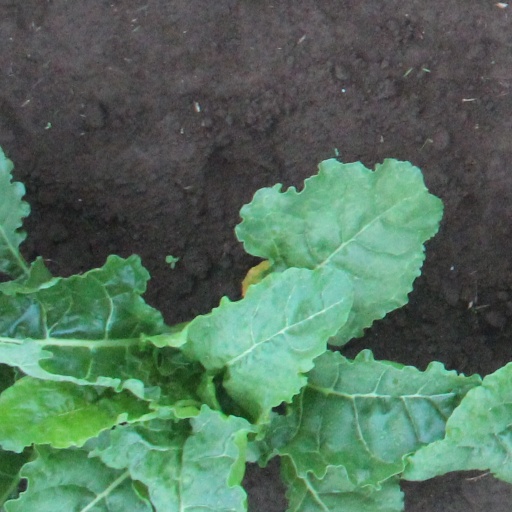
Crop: sugar beet